Kamisama no Karute

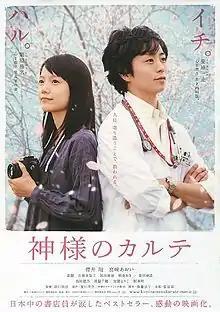
Poster

is a 2011 Japanese film directed by Yoshihiro Fukagawa. It is based on a bestselling novel of the same name written by Sosuke Natsukawa.